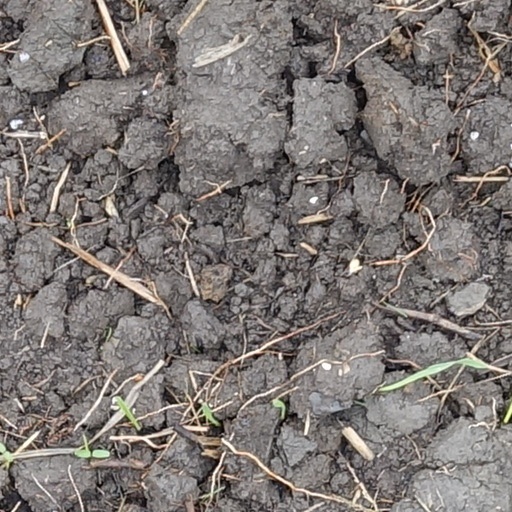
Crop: wheat